Anatoly Koni

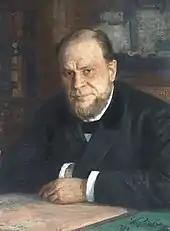
Anatoly Koni, painted in 1898 by Ilya Repin

Anatoly Fedorovich Koni (Russian: Анатолий Фёдорович Кони; 9 February 1844 – 17 September 1927) was a Russian jurist, judge, politician and writer. He was the most politically influential jurist of the late Russian Empire and a leading Russian liberal.